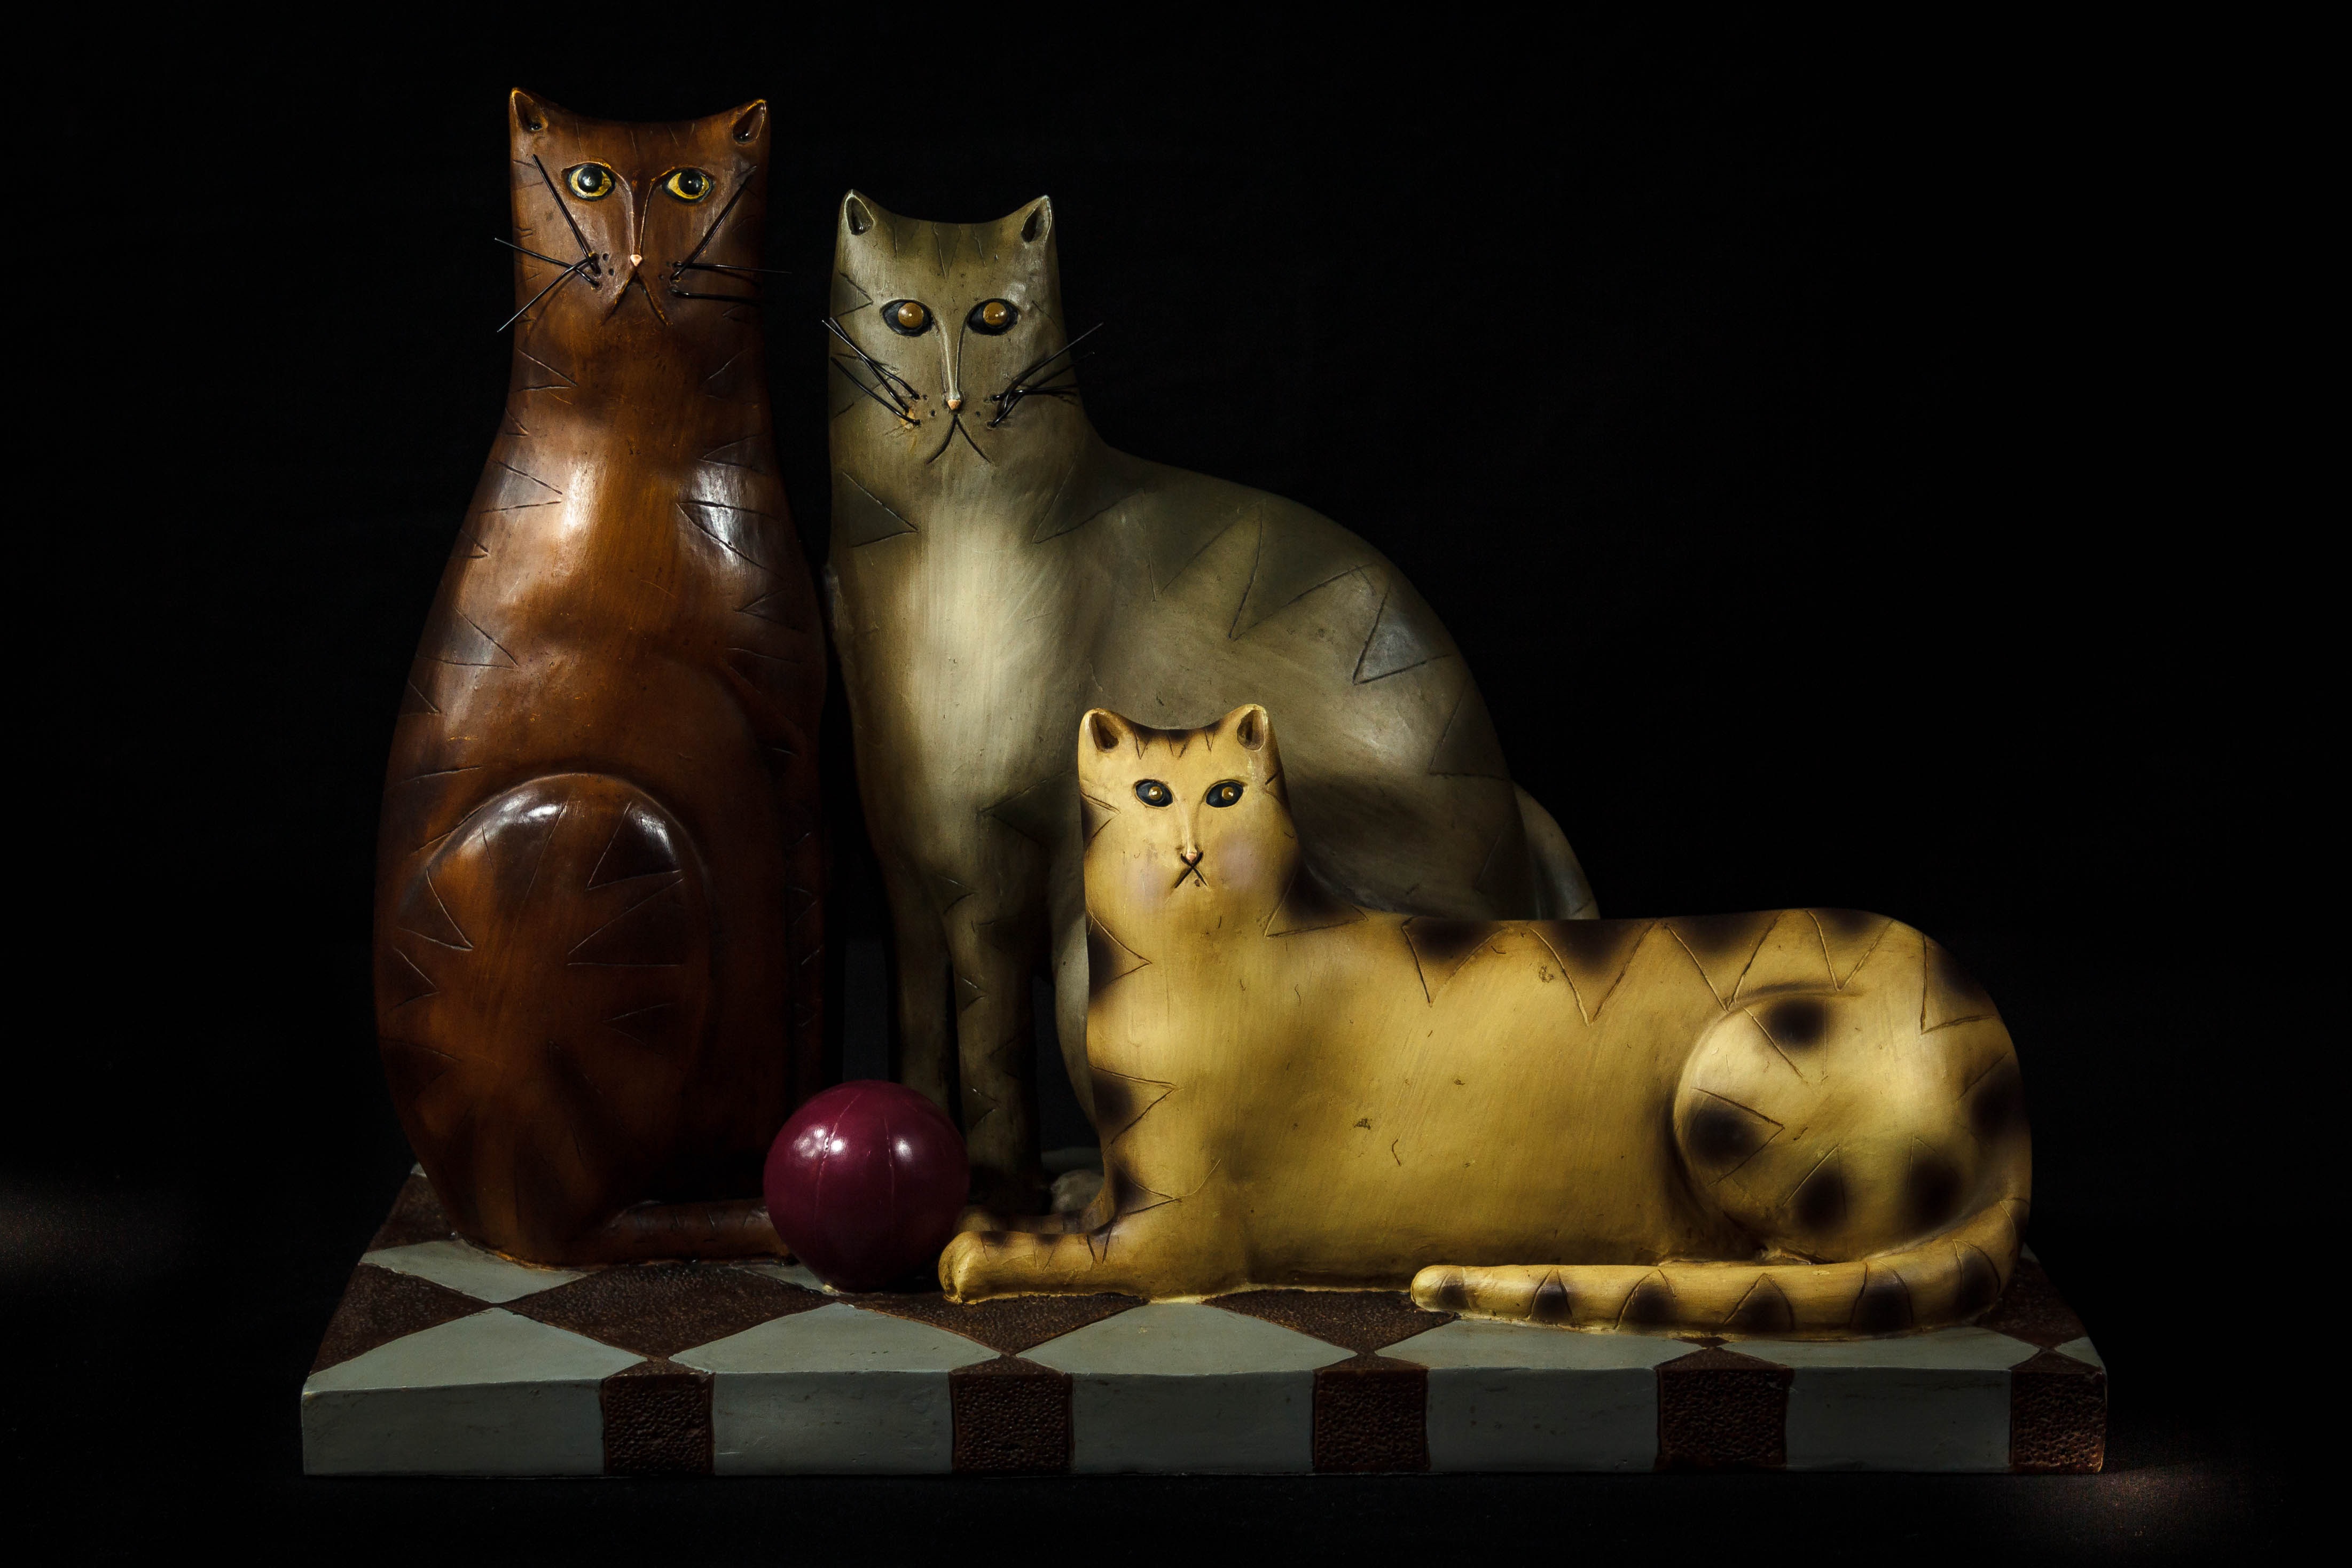
cat, darkness, lion, sculpture, cats, art, figurine, felines, cat eyes, tchotchke, yellow cat, brown cat, gray cat, cat like mammal, carved wood, house cats